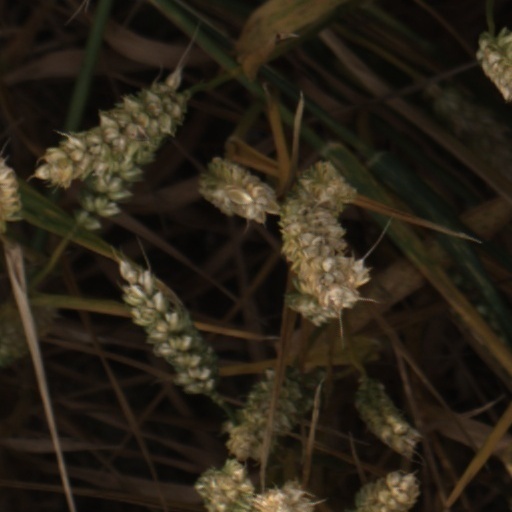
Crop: wheat